Mickey Mantle

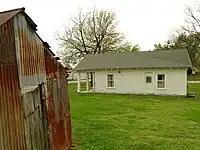
Mantle's boyhood home in Commerce, Oklahoma

Mantle had two older half-siblings, Ted and Anna Bae Davis, from his mother's first marriage, and four younger full siblings: twin brothers Ray and Roy, brother Larry, and sister Barbara. When he was four years old, Mantle's family moved to the nearby town of Commerce, Oklahoma, where his father worked in lead and zinc mines.